Bihar Sharif

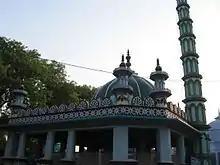
A picture of Badi Dargah

The district of Nalanda formed a part of the territory under Muslim rulers of Bengal till 1320 AD when Ghiyasuddin Tughlaq separated Bihar from Bengal.